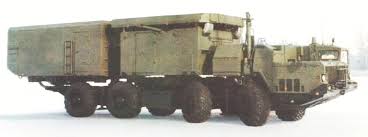
Label: Air Defense